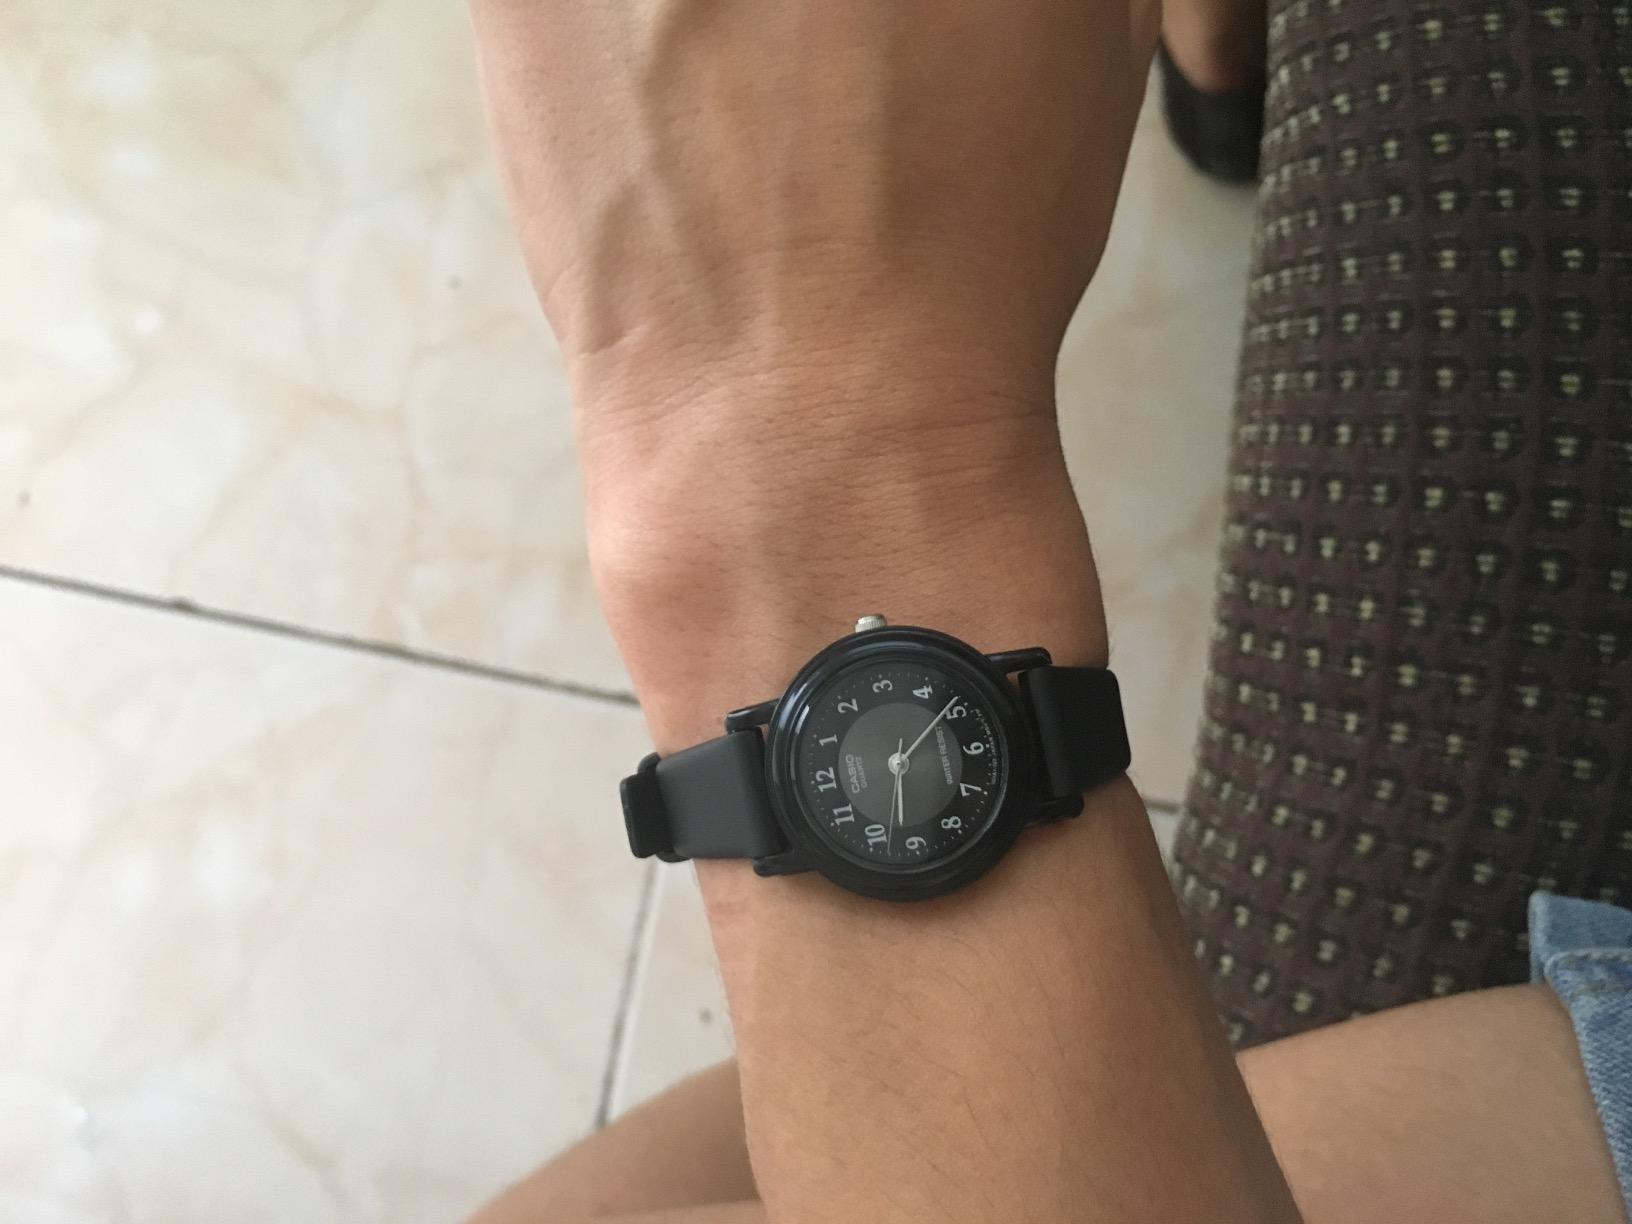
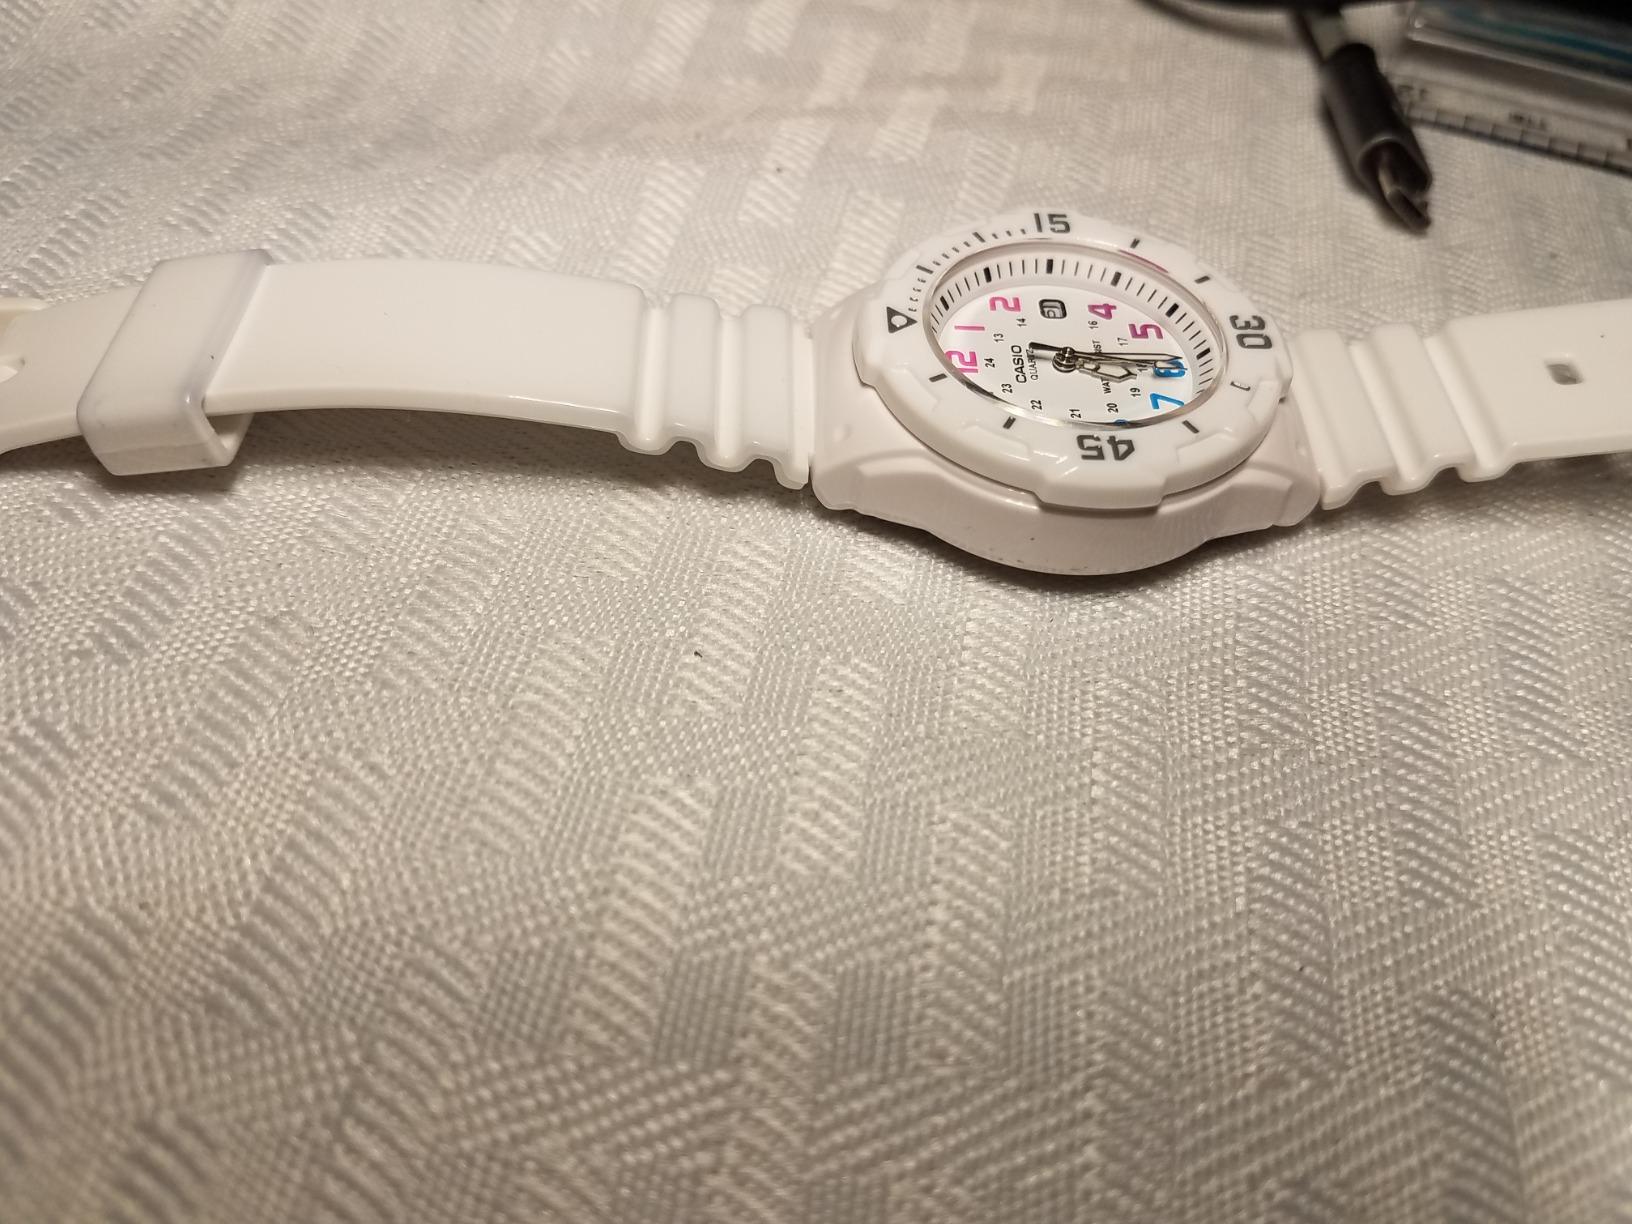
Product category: accessories_watch
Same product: no